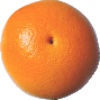
Label: Grapefruit Pink 1